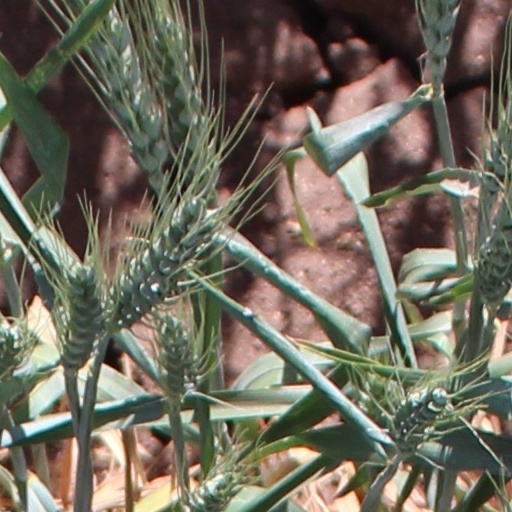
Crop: wheat